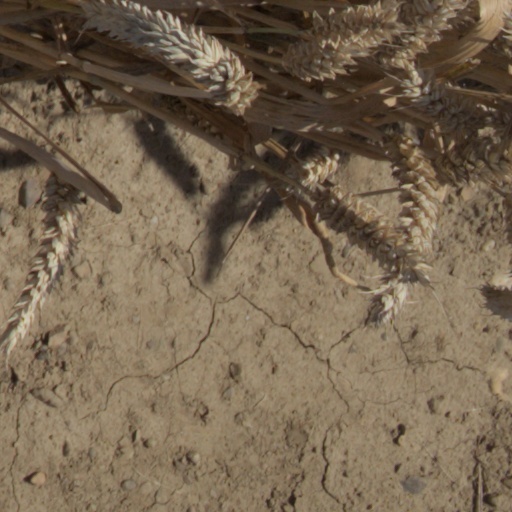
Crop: wheat